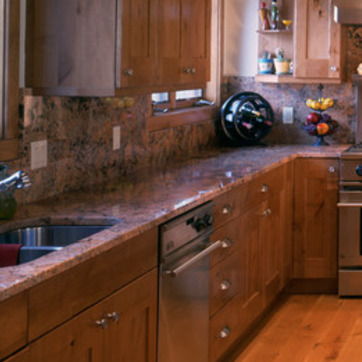
Material: polishedstone